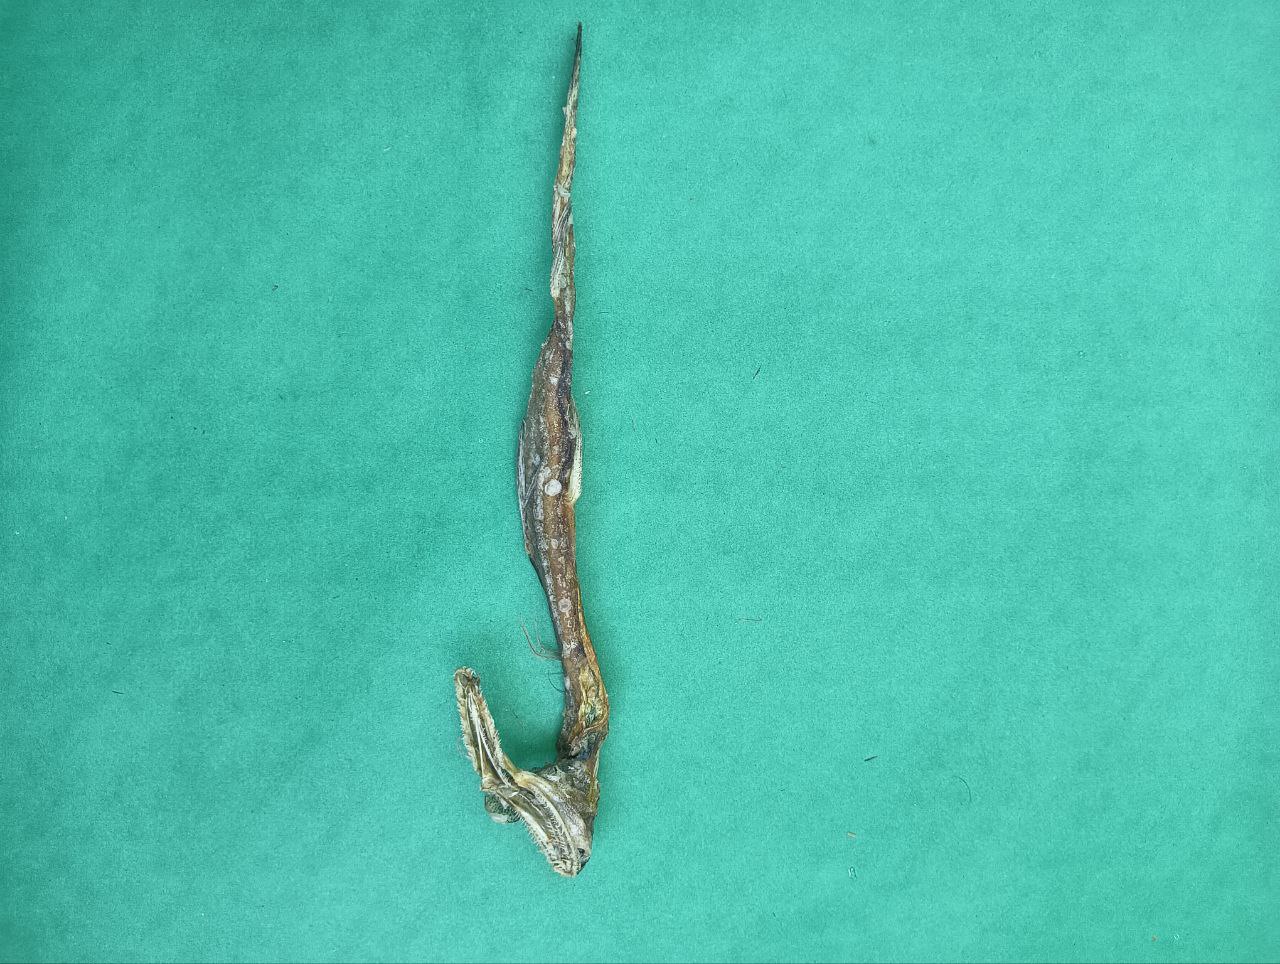
Species: Loitta